Pain management

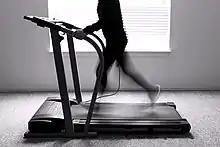
Aerobic exercise can help when it comes to pain management

Physical activity interventions, such as tai chi, yoga, and Pilates, promote harmony of the mind and body through total body awareness. These practices incorporate breathing techniques, meditation, and a wide variety of movements while training the body to perform functionally by increasing strength, flexibility, and range of motion. Physical activity can also benefit chronic sufferers by reducing inflammation and sensitivity and boosting overall energy. Physical activity and exercise may improve chronic pain (pain lasting more than 12 weeks), and overall quality of life, while minimizing the need for pain medications. More specifically, walking has been effective in improving pain management in chronic low back pain.